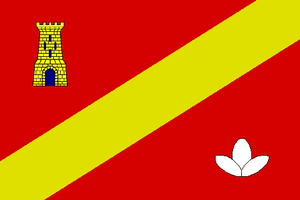
Torrejón de Velasco est une commune de la Communauté de Madrid, en Espagne.